Megan Thee Stallion

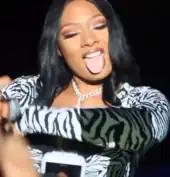
Megan Thee Stallion (shown in 2019) doing her signature ad-lib

In January 2020, Megan Thee Stallion released the single "Diamonds" featuring singer Normani for the soundtrack of the superhero film "Birds of Prey" (2020). That same month, she announced her debut album "Suga" and released the lead single "B.I.T.C.H.". In February 2020, she featured on the single "Fkn Around" by Phony Ppl, and appeared on "The Tonight Show Starring Jimmy Fallon", performing "B.I.T.C.H.". The next month, she announced that her debut album's release was being delayed as a result of her attempts to renegotiate her contract with 1501 Certified. That same month, the song "Savage", from the EP, went viral on TikTok, when popular user Keara Wilson used it for a dance challenge video, amassing 15.7 million views and 2.4 million likes, as of March 20, 2020. A remix featuring Beyoncé was released on April 29, 2020. The song became Megan Thee Stallion's first top 10 entry in the United States shortly after the remix's release, eventually becoming her first chart topper in the country. "Savage" also helped boost "Suga"s sales, propelling it up to number 7 on the "Billboard" 200. She released the song "Girls in the Hood" on June 26, 2020, before featuring on Cardi B's single "WAP" and appearing in its music video in August 2020. "WAP" became her second number-one single in the U.S., breaking the record for the most streams for a song in its first week of release in the U.S. (93 million).